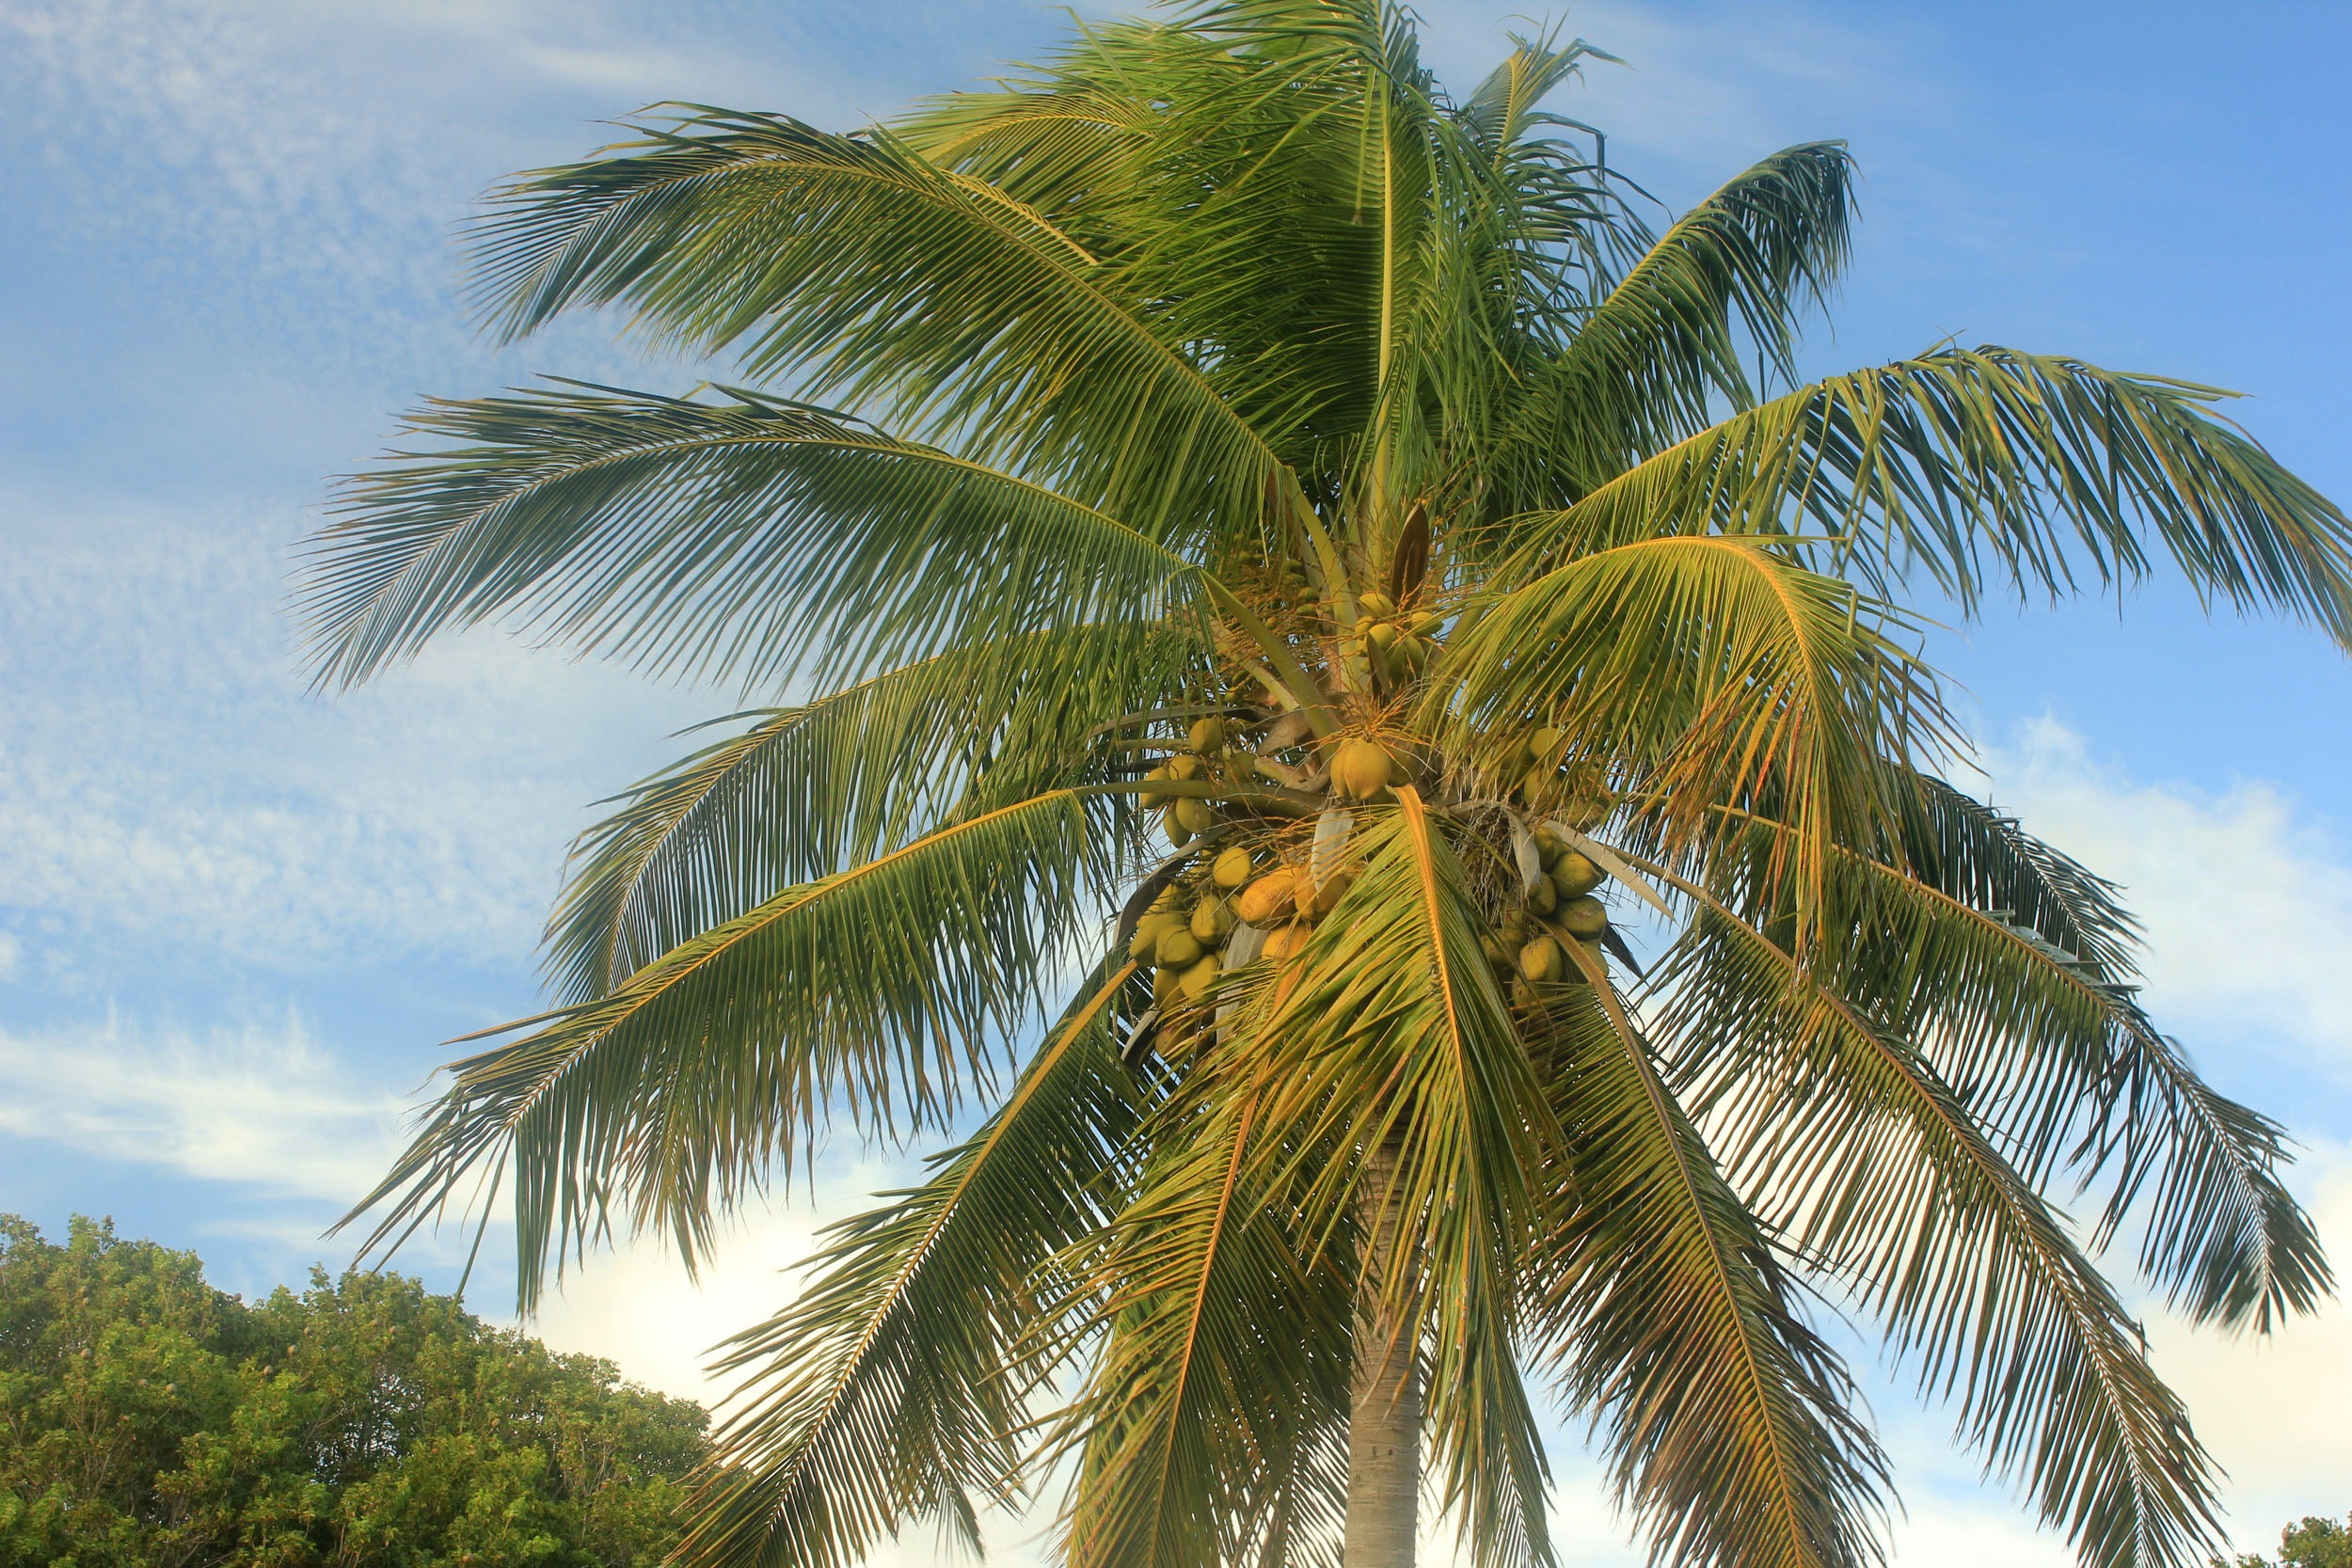
tree, plant, palm tree, food, palm, produce, botany, tropics, flowering plant, coconut tree, palm leaves, date palm, woody plant, land plant, arecales, palm family, borassus flabellifer